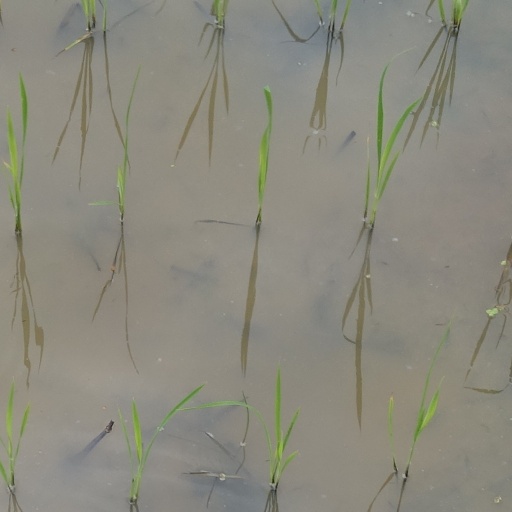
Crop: rice